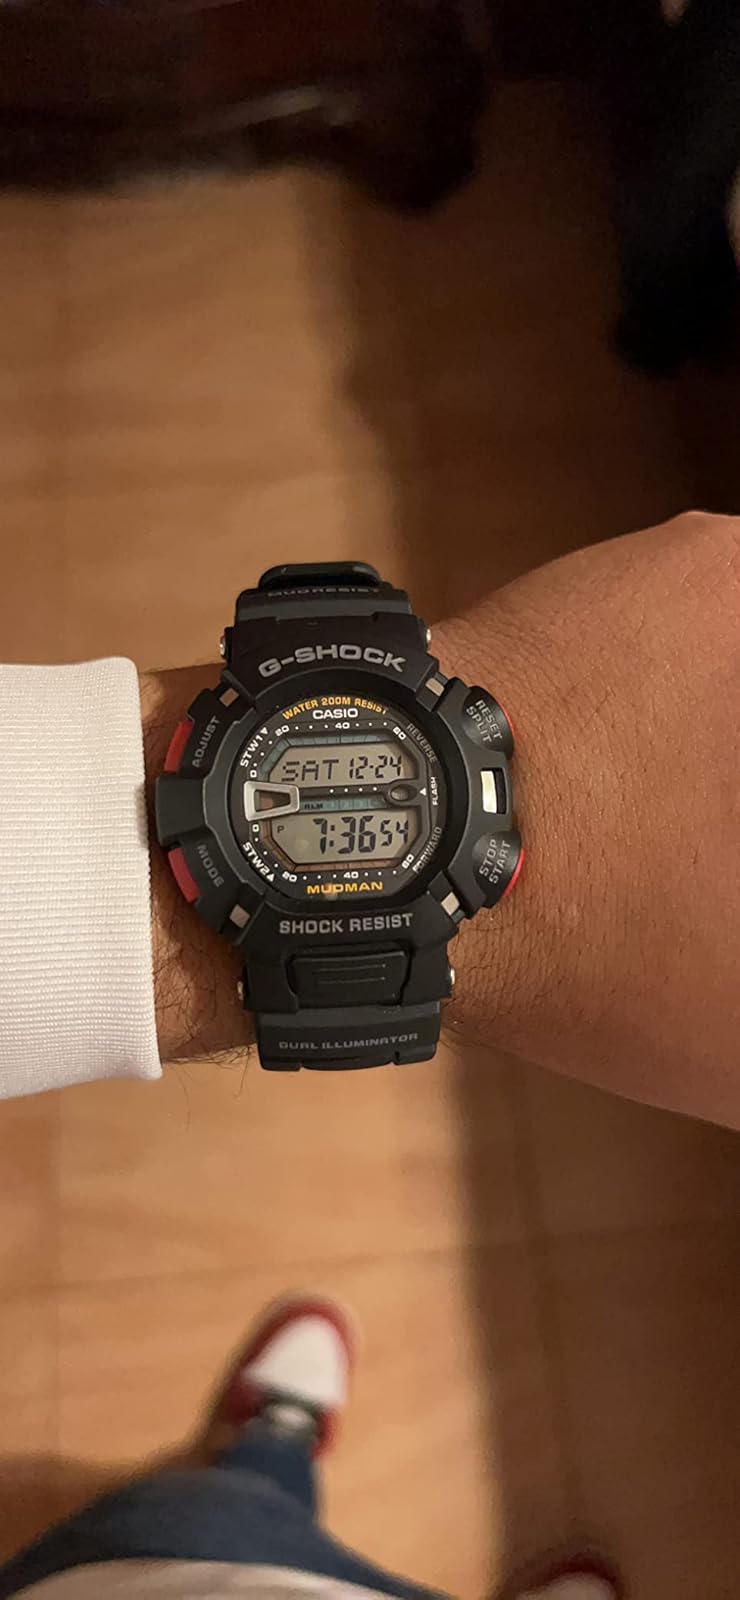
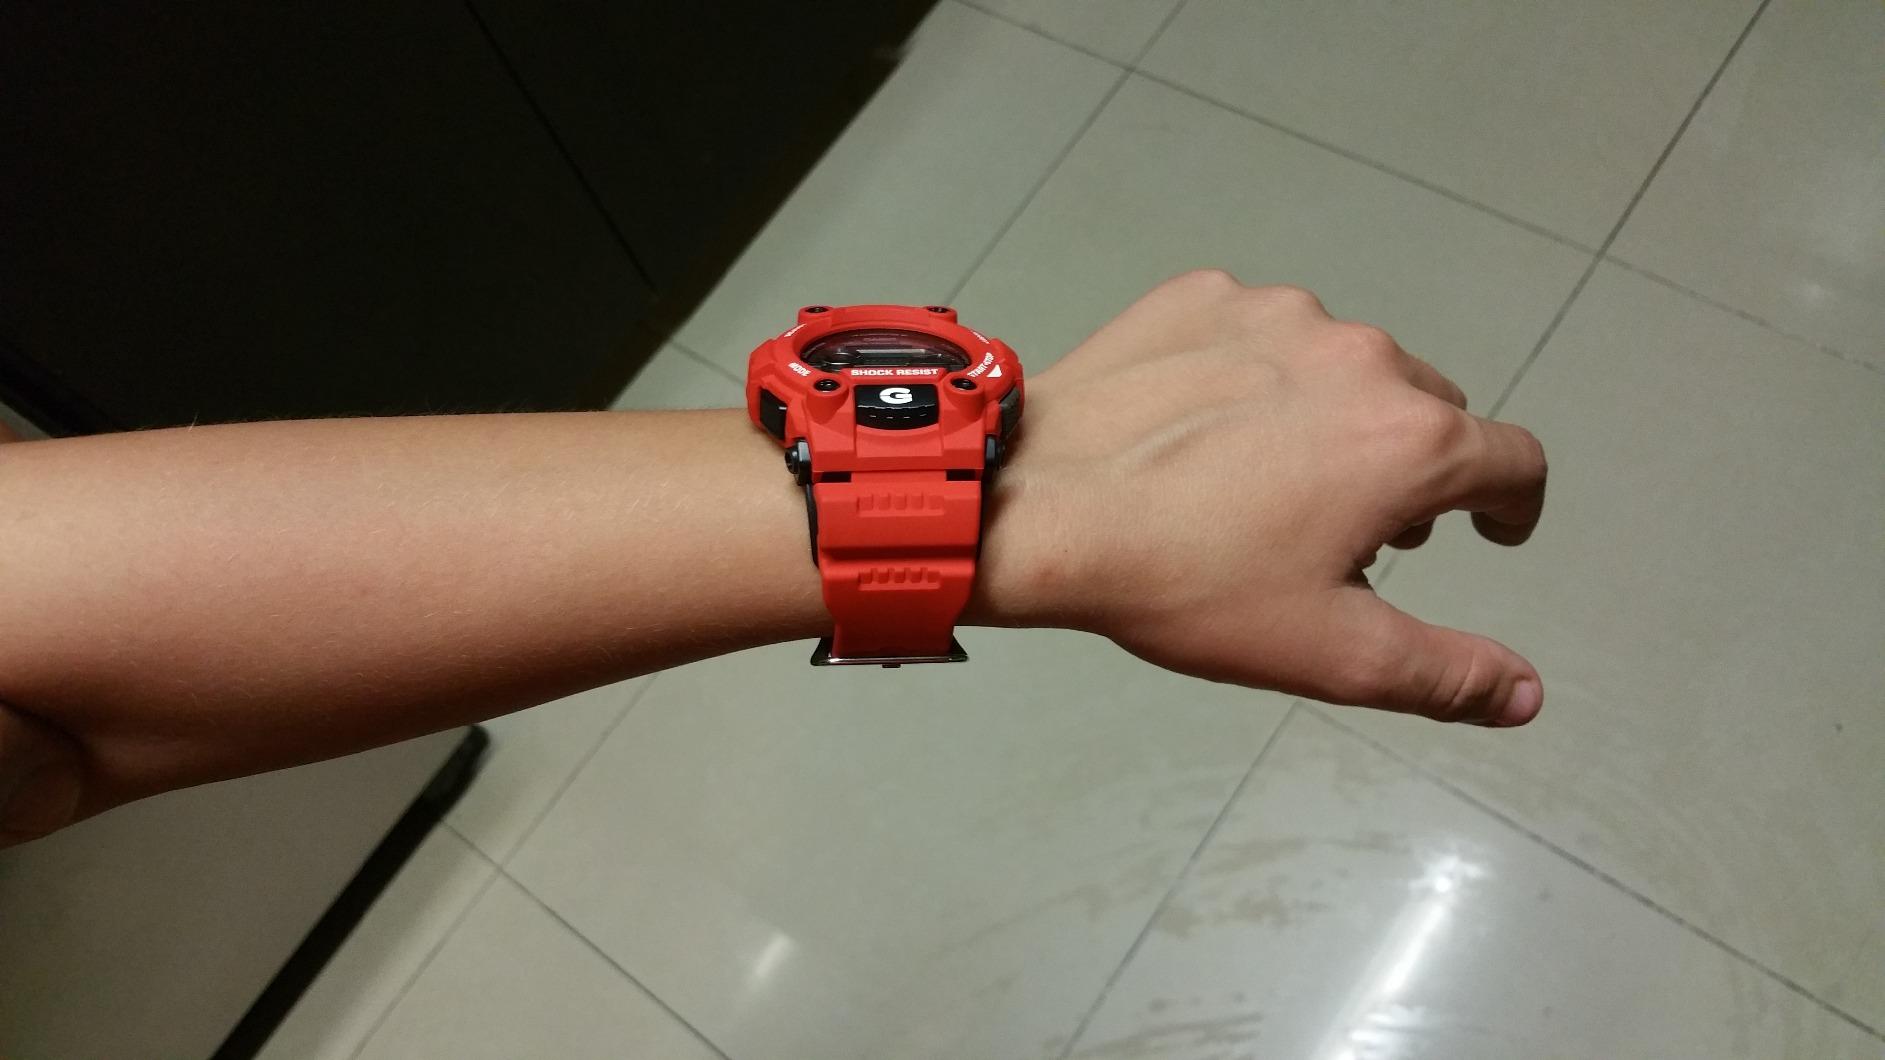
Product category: accessories_watch
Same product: no